Fuji, Shizuoka

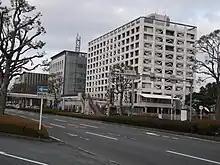
Fuji City Hall

Located on the banks of the Fuji River, most of the city of Fuji enjoys good views of Mount Fuji, part of whose summit is within the city borders. The city is bordered to the south by Suruga Bay on the Pacific Ocean.